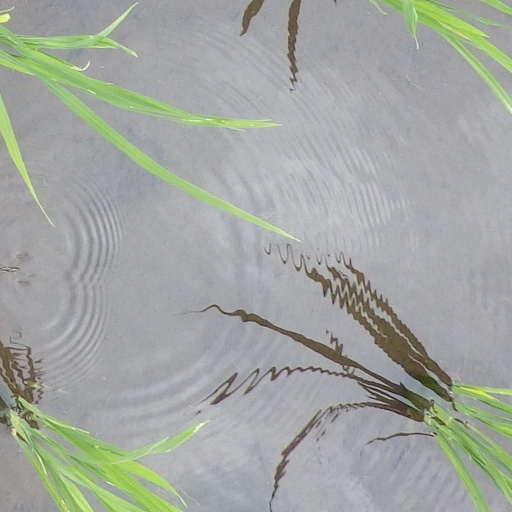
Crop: rice